The Citadel (mall)

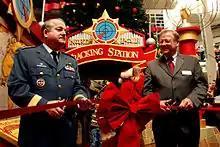
Lt.-Gen. Rick Findley, deputy commander of the North American Aerospace Defense Command, and Robert Taylor, former senior property manager at Citadel Mall, perform the ceremonial ribbon cutting during the Nov. 18, 2005 launch of the Citadel Mall's Santa Tracking Station.

From November 18 thru December 25, 2005, for the 50th anniversary of the NORAD Tracks Santa program, the Citadel Mall had a massive Santa Tracking Village that included a 25-foot tree, a tracking map and viewfinder where visitors could watch a NORAD Tracks Santa video, hear audio messages of peace from children around the world, and receive a 24-page coloring book with Santa's assistants wearing NORAD patches.